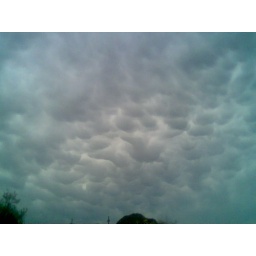
The clouds were churning in the morning sky and seemed low enough to touch. Taken w mobile.